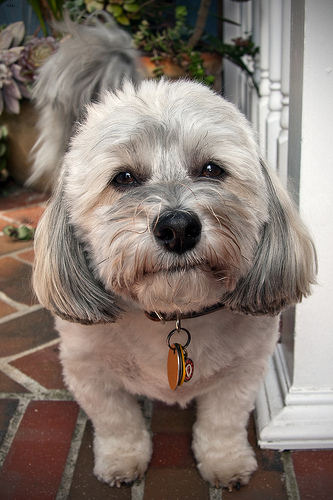
Breed: havanese